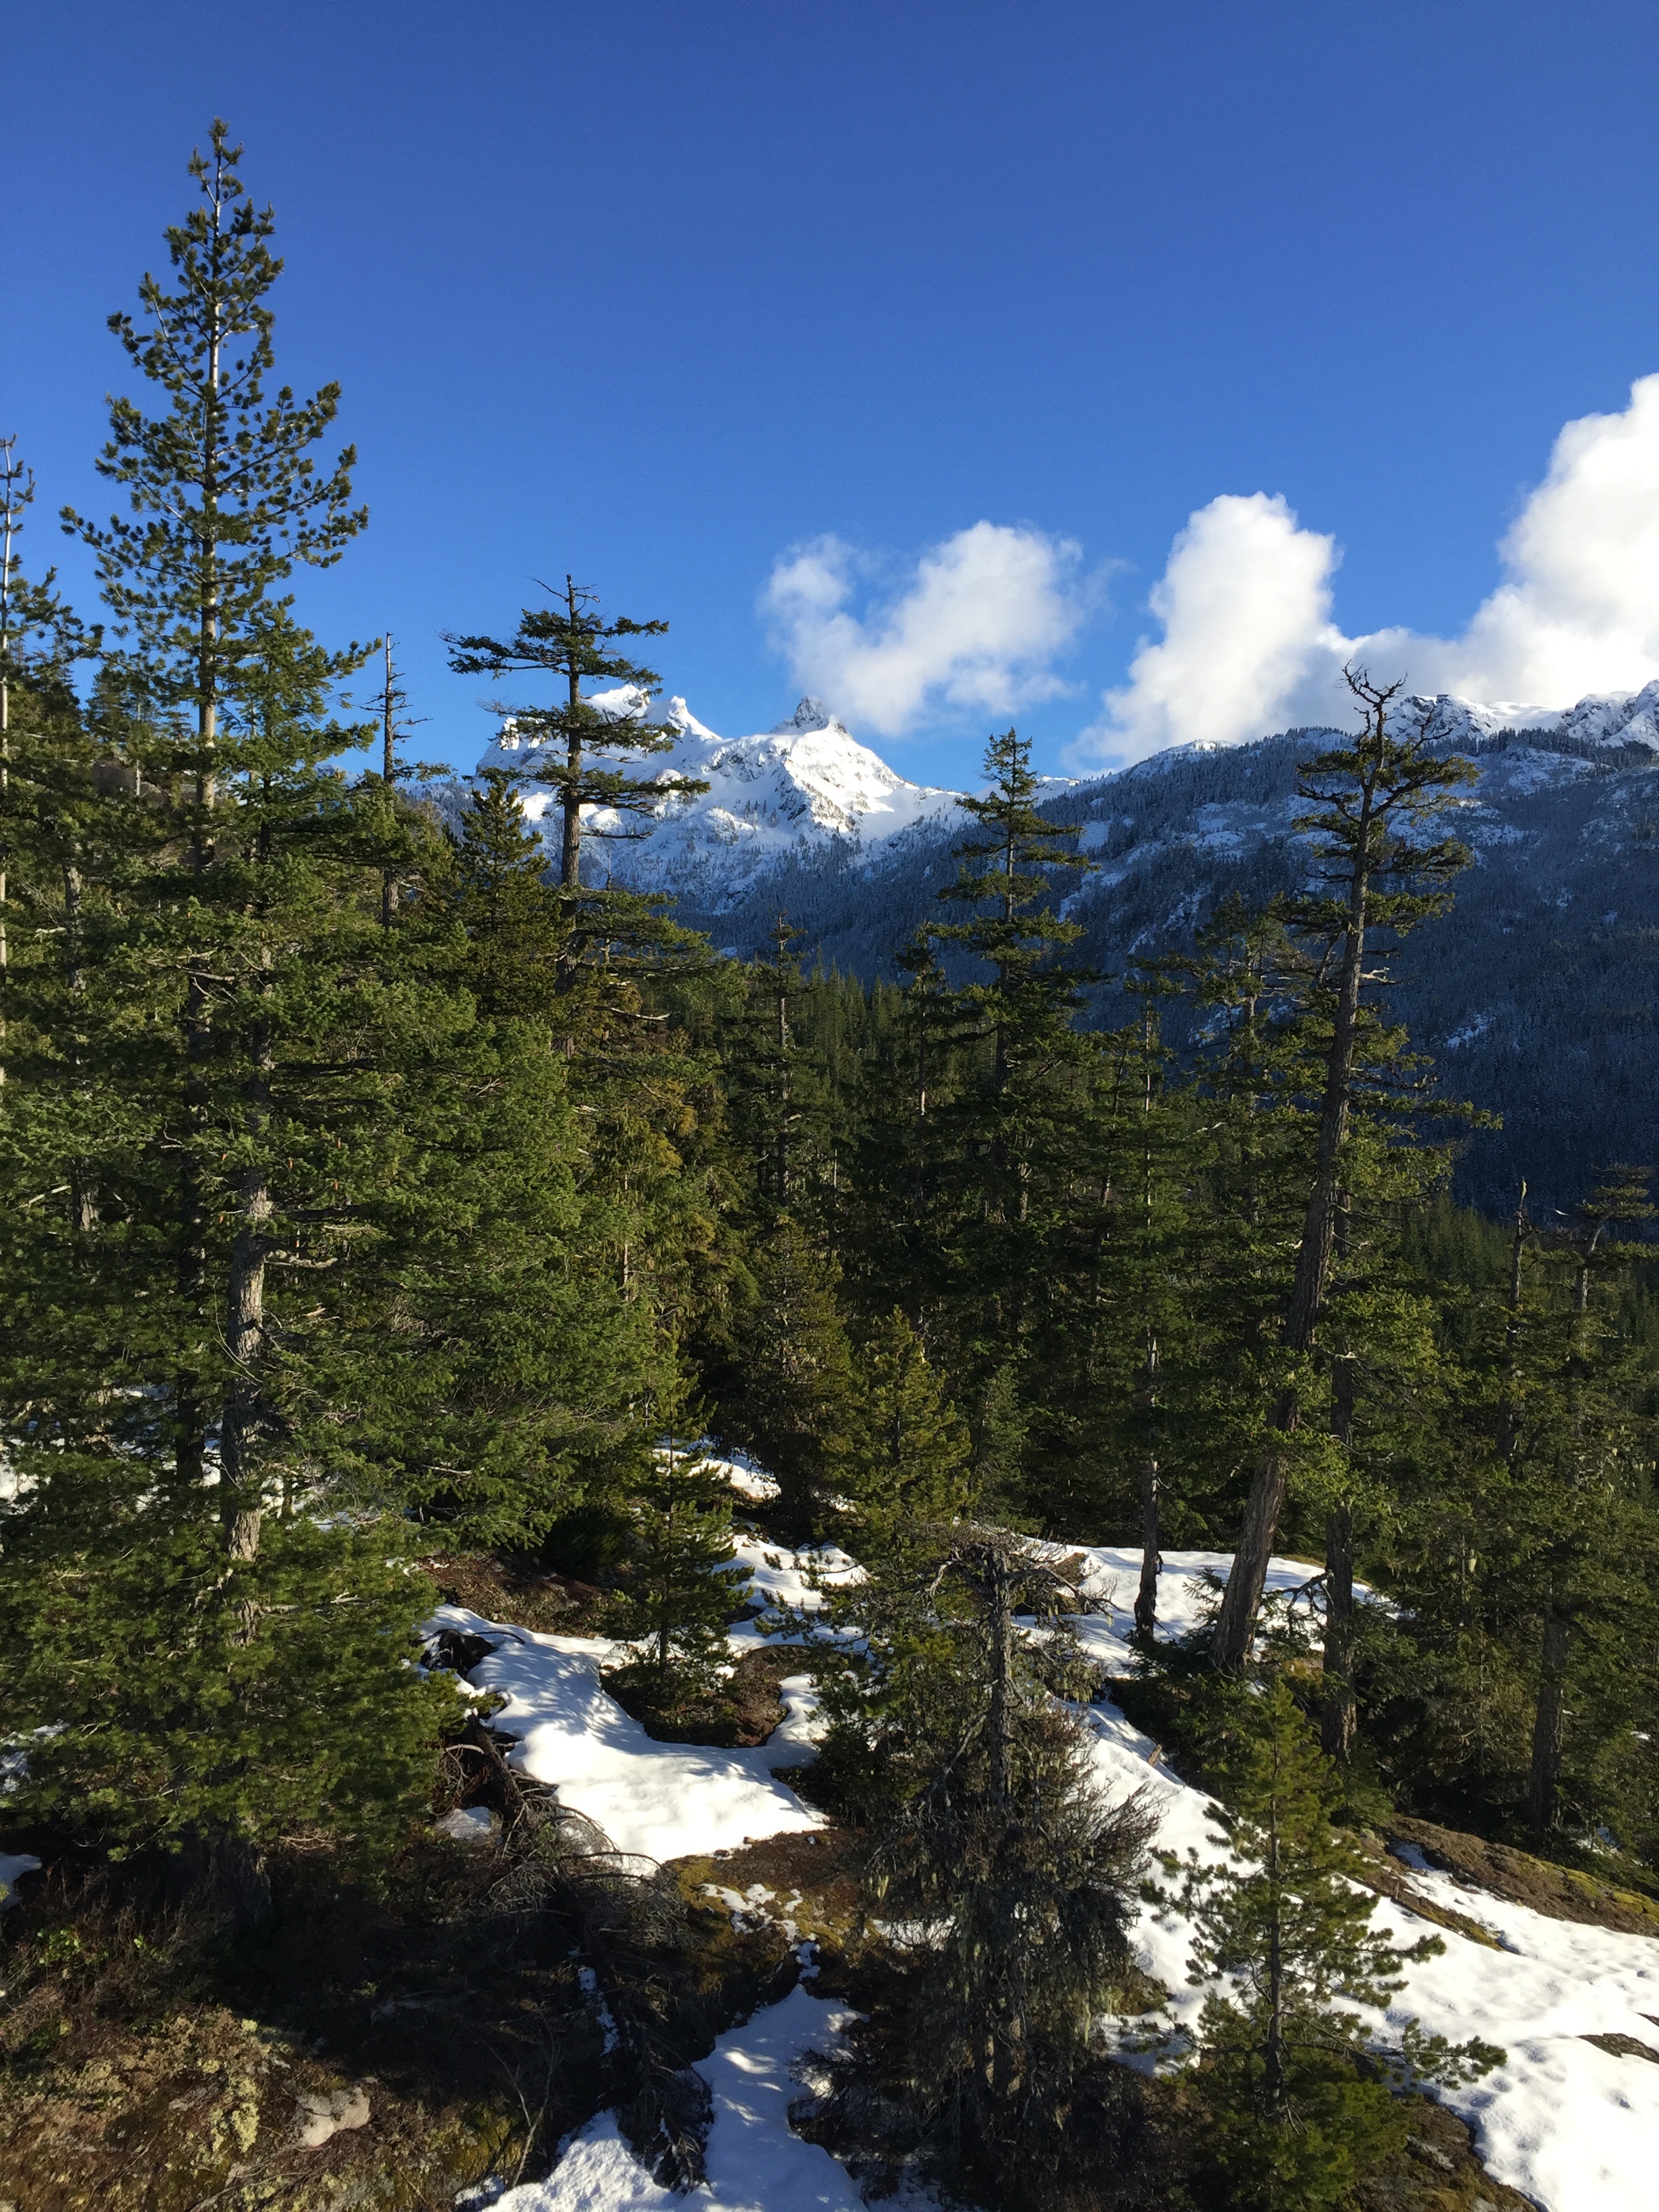
landscape, tree, forest, wilderness, walking, mountain, snow, winter, hiking, trail, lake, adventure, mountain range, pine, ridge, summit, mountains, alps, canada, backpacking, ecosystem, landform, mountain pass, evergreen trees, geographical feature, woody plant, mountainous landforms, temperate coniferous forest